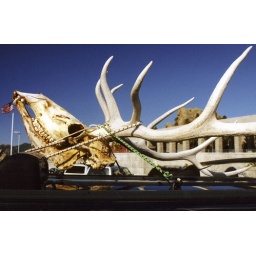
This wacky Deer Head was strapped to the roof of a car in the parking lot of Mt. rushmore national monument.